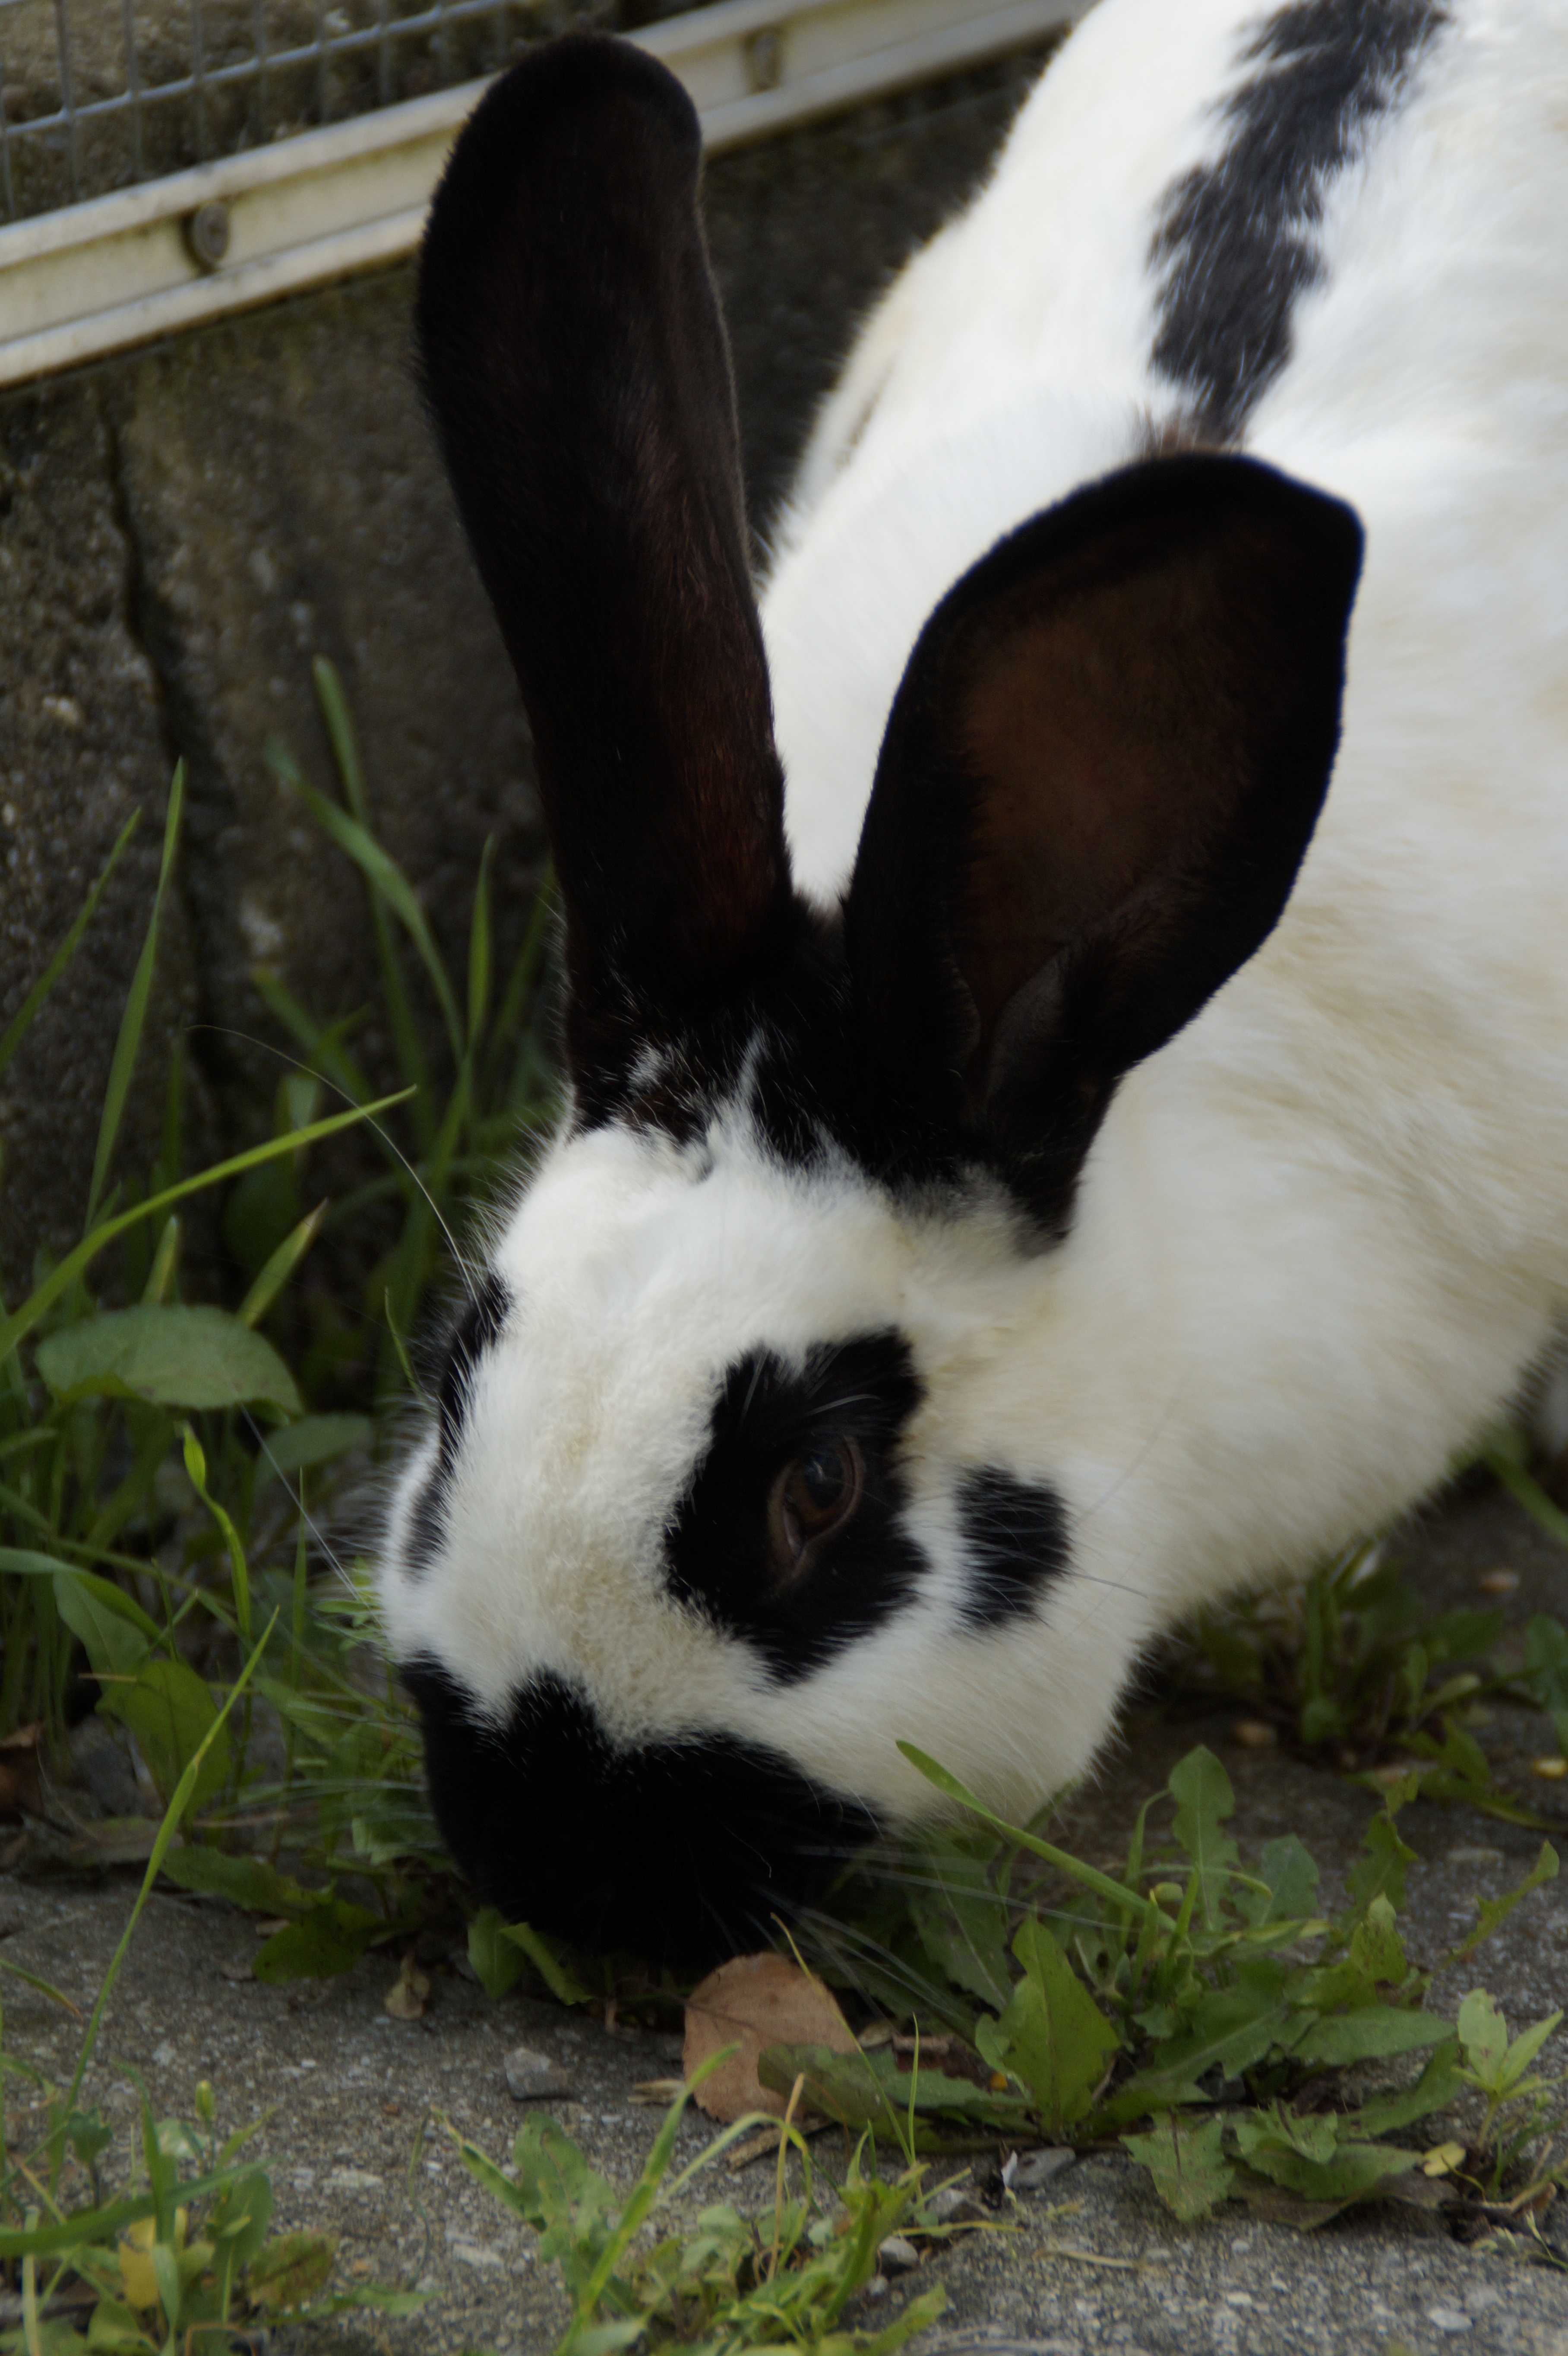
black and white, animal, cute, pet, fur, portrait, fluffy, mammal, fauna, rabbit, hare, face, drawing, furry, ears, head, vertebrate, nager, cuddly, animal portrait, long eared, domestic rabbit, rabits and hares, stall hase